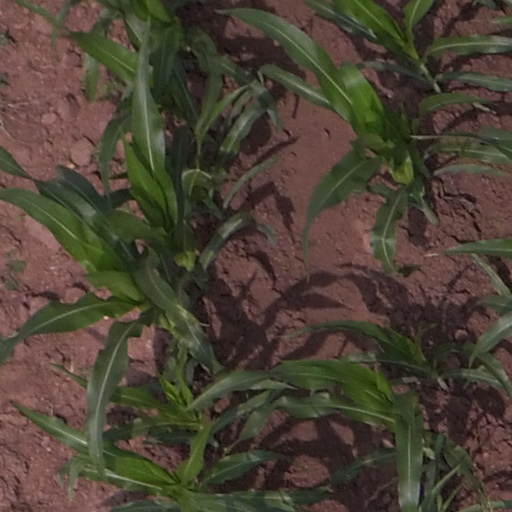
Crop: maize; corn